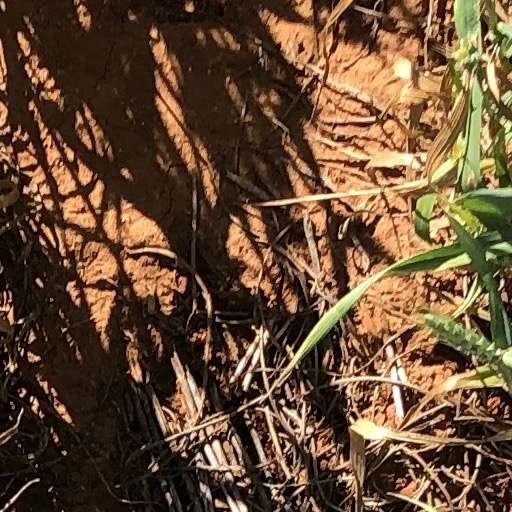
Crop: wheat